White Memorial Conservation Center

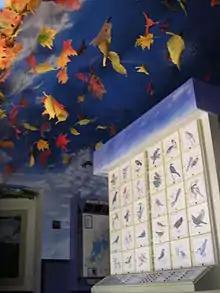
White Memorial Conservation Center

The museum outlines the impact humans have had on the region, beginning with the Peantam group of the Potatuck tribe, the growth and decline of European-American agriculture, and the legacy of Alain and May White.